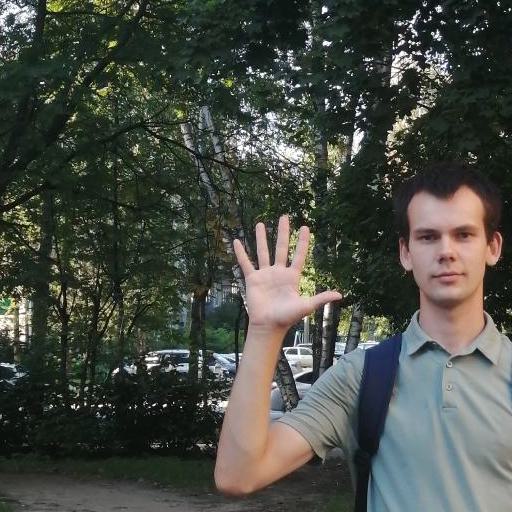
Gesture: palm